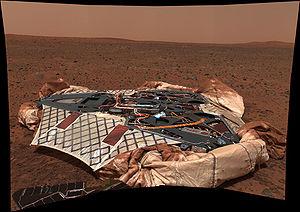
Mars Exploration Rover est une mission double de la NASA lancée en 2003 et composée de deux robots mobiles ayant pour objectif d'étudier la géologie de la planète Mars et en particulier le rôle joué par l'eau dans l'histoire de la planète. Les deux robots ont été lancés au début de l'été 2003 et se sont posés en janvier 2004 sur deux sites martiens susceptibles d'avoir conservé des traces de l'action de l'eau dans leur sol. Chaque rover ou astromobile, piloté par un opérateur depuis la Terre, a alors entamé un périple en utilisant une batterie d'instruments embarqués pour analyser les roches les plus intéressantes :
Spirit, alias MER-A, est l'un des deux astromobiles de la mission Mars Exploration Rover de l'agence spatiale américaine, la NASA, lancé vers la planète Mars en 2003. L'engin qui s'est posé sur Mars le 4 janvier 2004 dans le cratère Goussev avait pour but d'étudier la géologie de Mars et de déterminer en particulier le rôle joué par l'eau dans l'histoire de la planète. Sa mission qui devait durer 90 jours s'est achevée officiellement en mars 2010. Cette durée de vie lui a permis de parcourir 7,73 km) et de largement dépasser les objectifs scientifiques assignés.
Cet article recense les objets artificiels ayant atterri à la surface de corps extraterrestres.